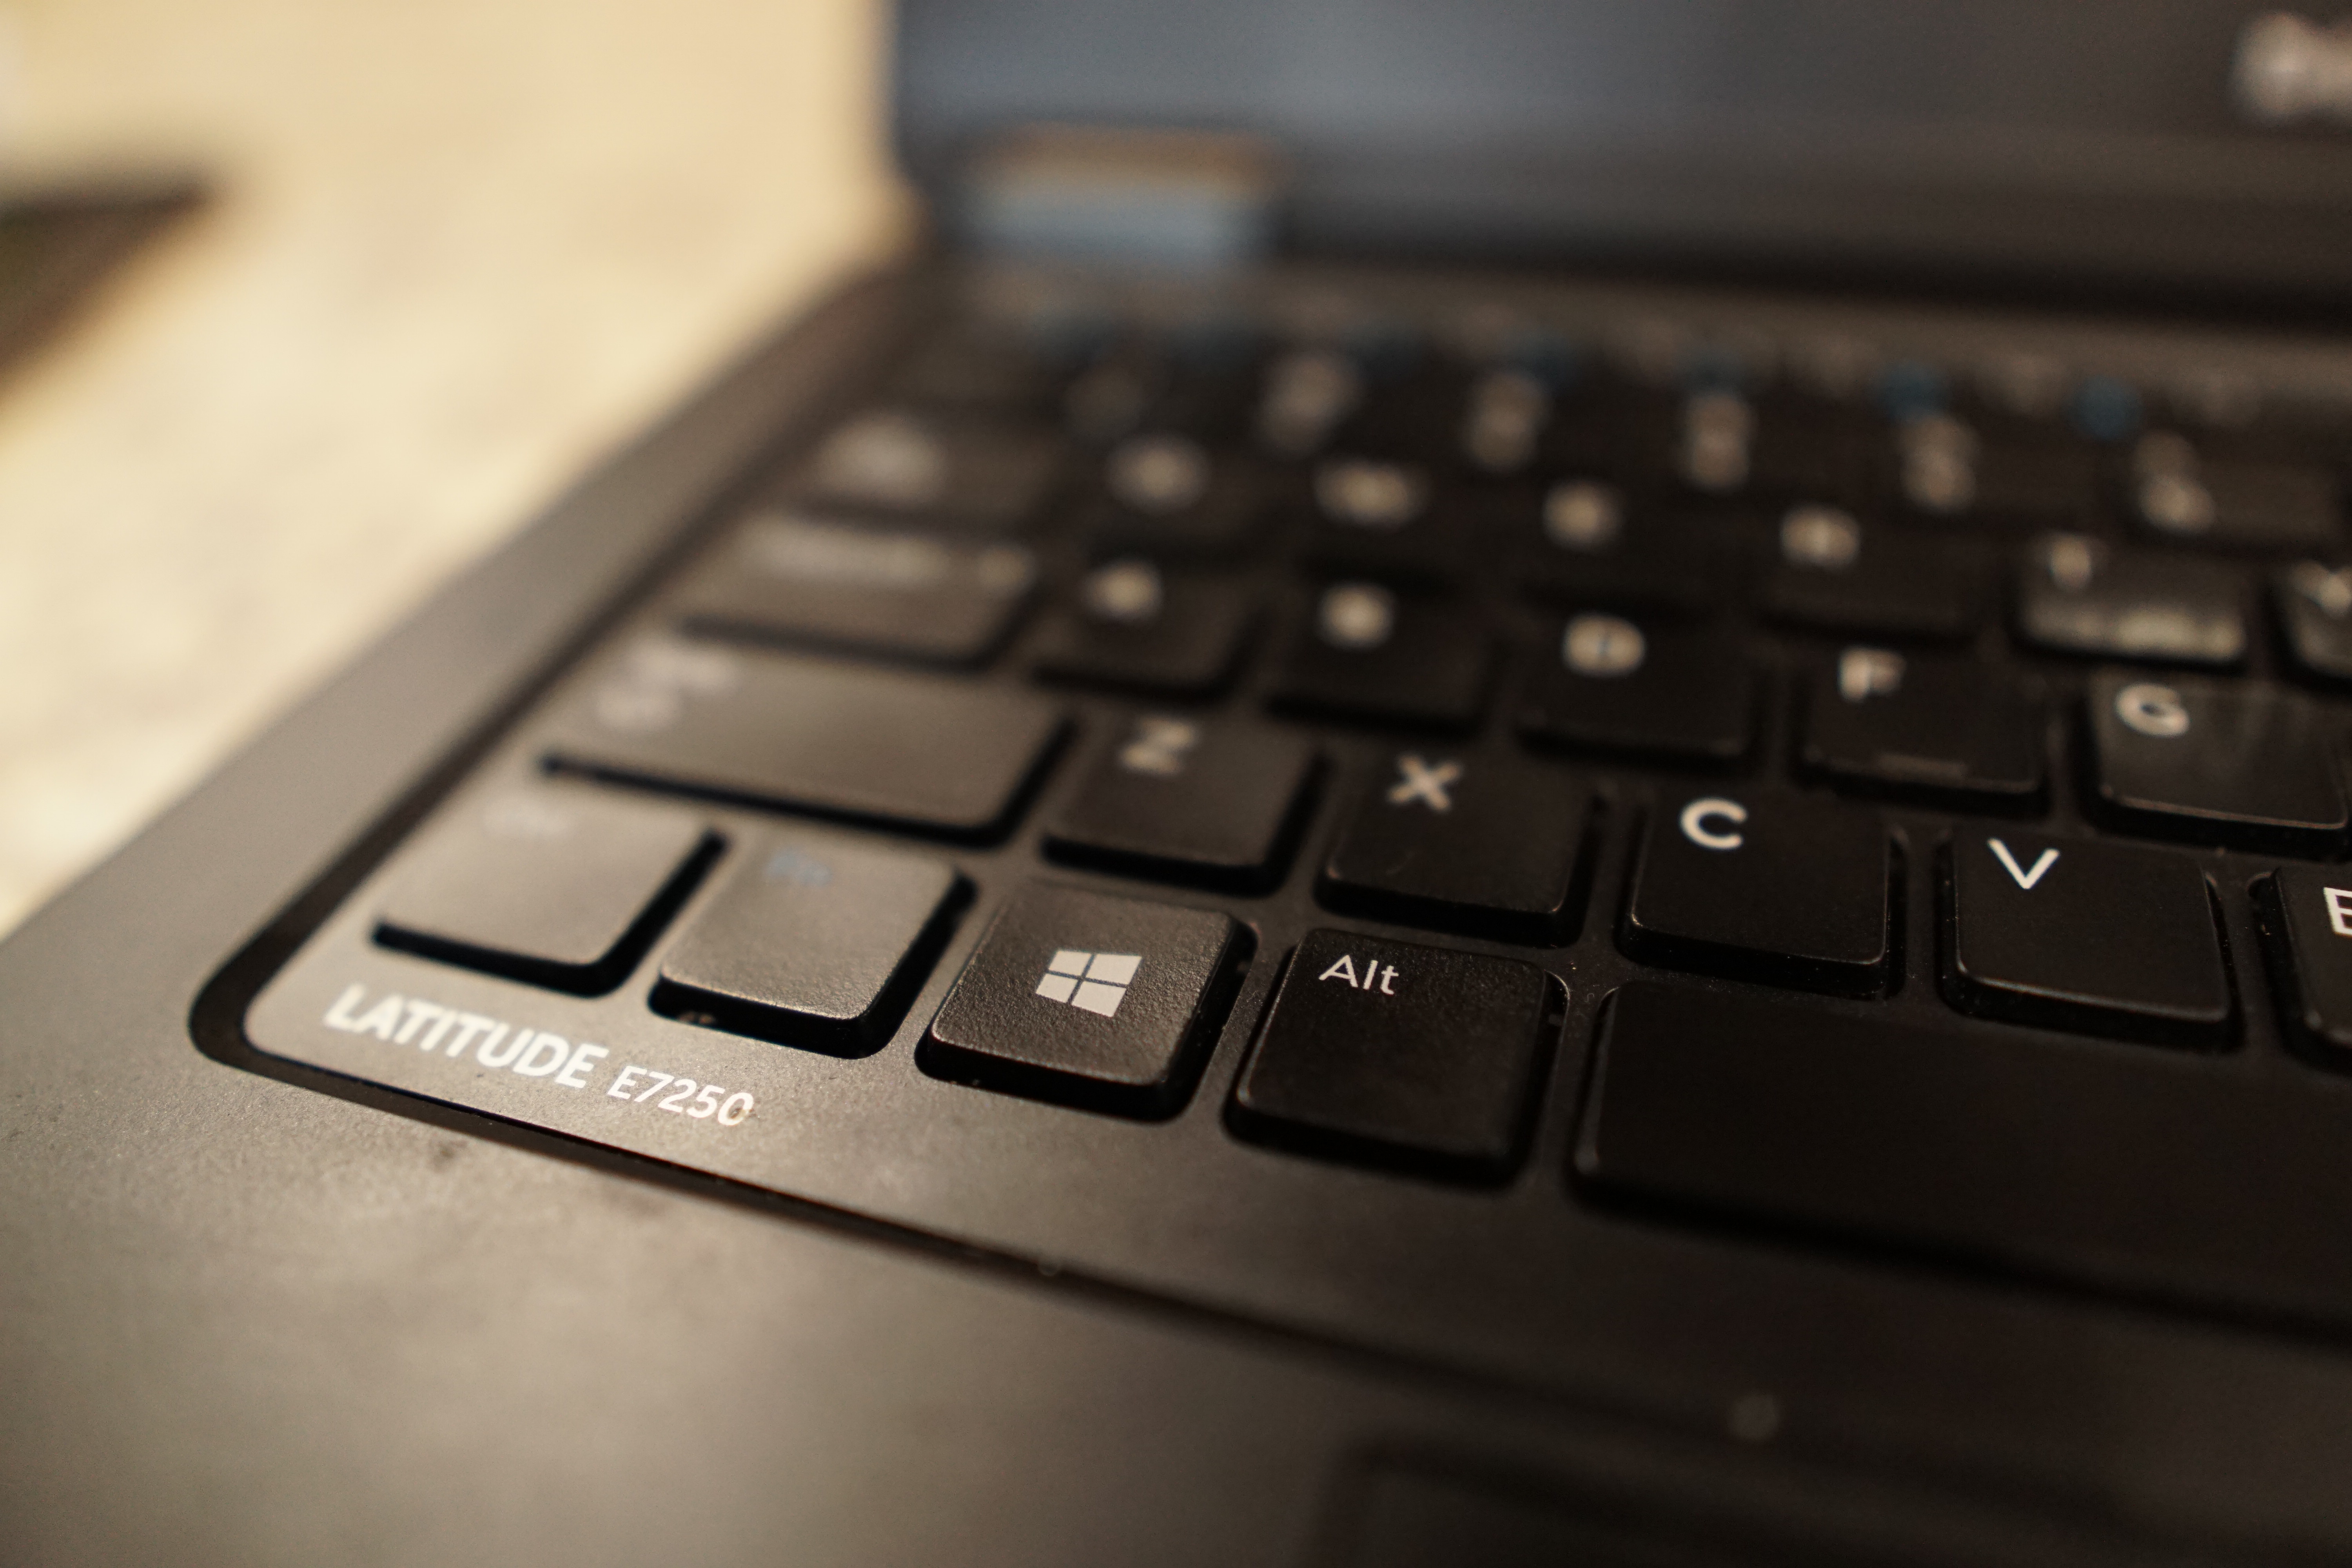
dell, latitude, computer, keys, alt, windows, backspace, laptop, computer keyboard, electronic device, technology, netbook, space bar, close up, input device, computer hardware, computer component, personal computer hardware, peripheral, personal computer, computer accessory, laptop replacement keyboard, laptop part, musical instrument, touchpad, office equipment, Laptop accessory, gadget, numeric keypad, metal